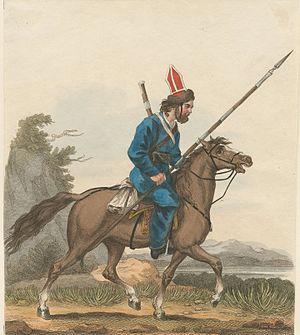
Cossack du Don en 1813
Les combats de Sainte-Croix-en-Plaine ont eu lieu du 24 au 31 décembre 1813 au cours de la Campagne de France.